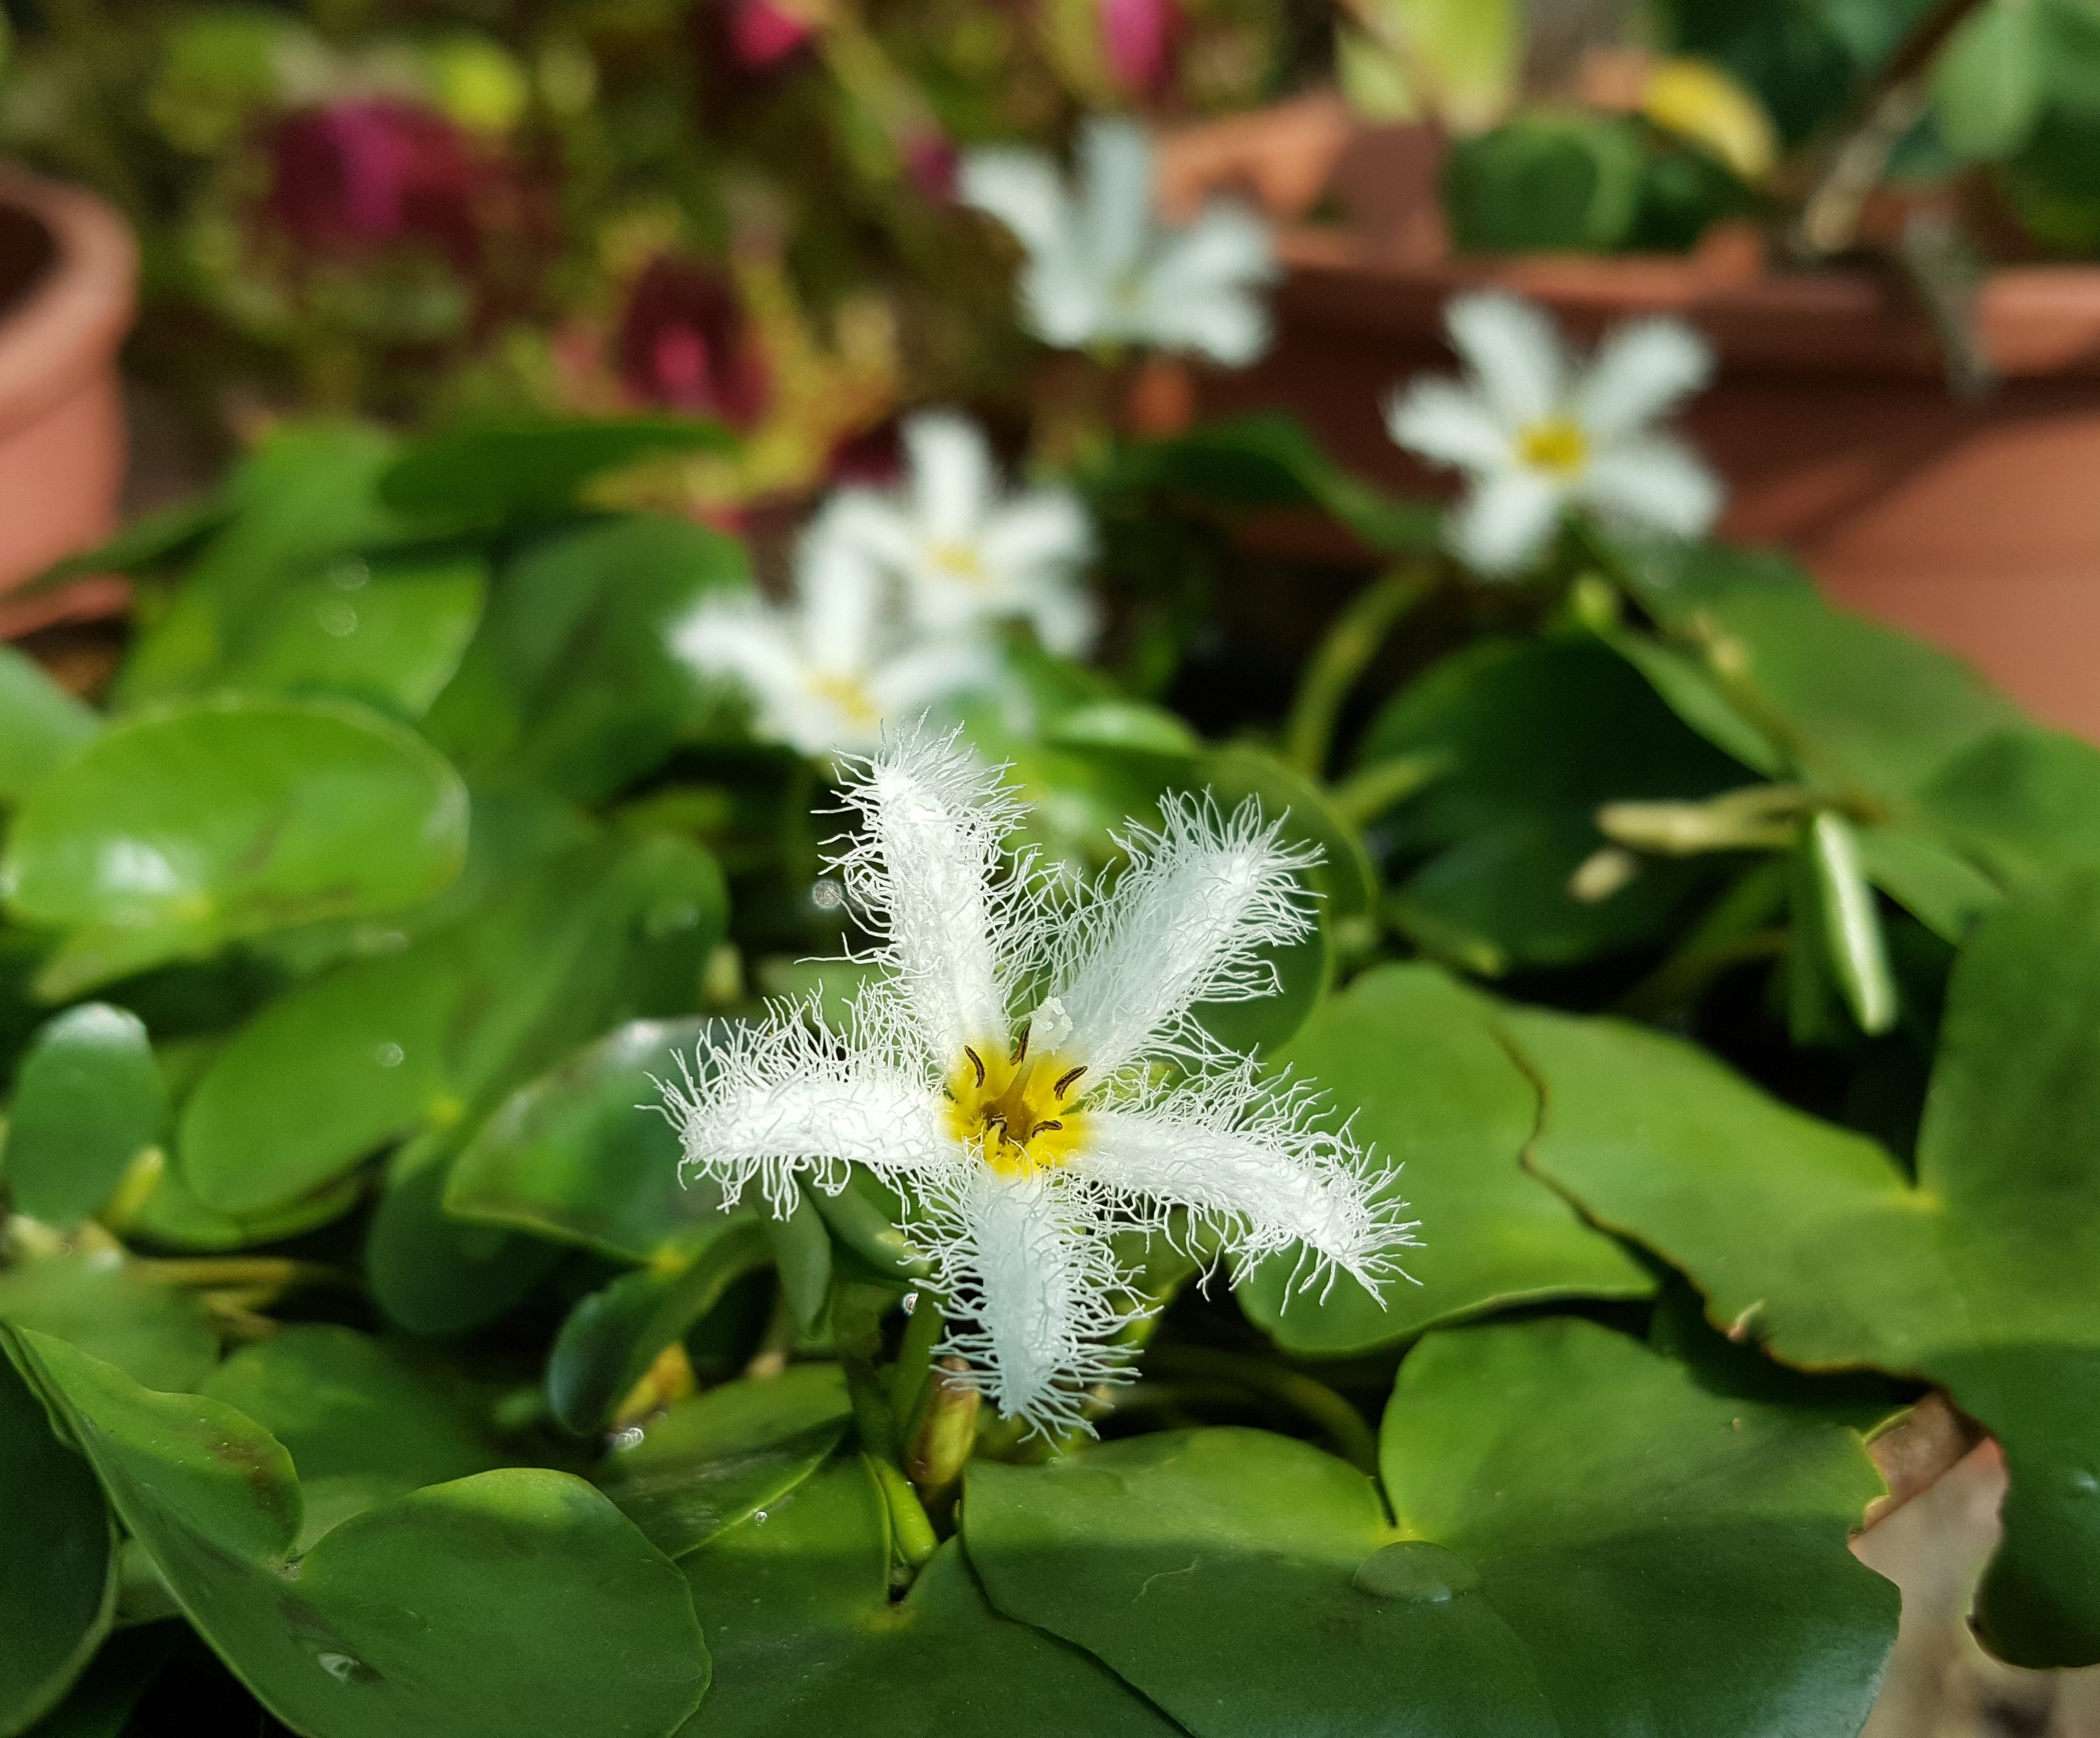
blossom, plant, white, leaf, flower, green, natural, botany, flora, white flower, wildflower, shrub, aquatic plants, macro photography, jasmine, flowering plant, land plant